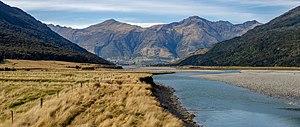
La rivière Wilkin est un cours d’eau du secteur de Makarora dans la région d’Otago dans l’Île du Sud de la Nouvelle-Zélande et affluent de la rivière Makarora, donc un sous-affluent du fleuve Clutha.